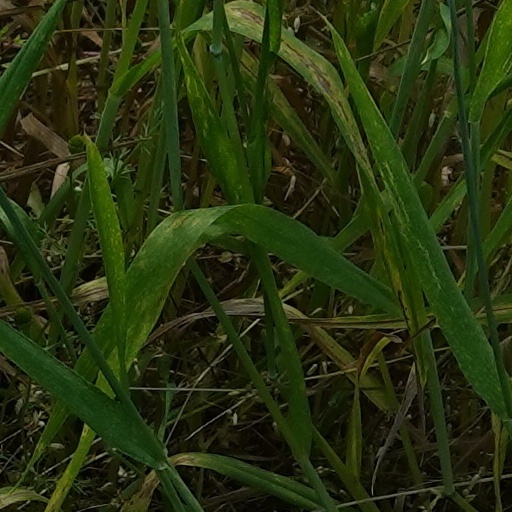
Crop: wheat